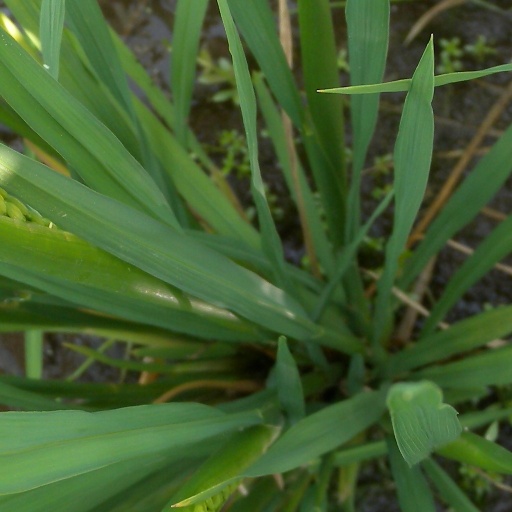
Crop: rice